Leptodactylus fallax

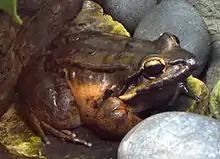
"Leptodactylus fallax"

The mountain chicken is terrestrial and nocturnal.